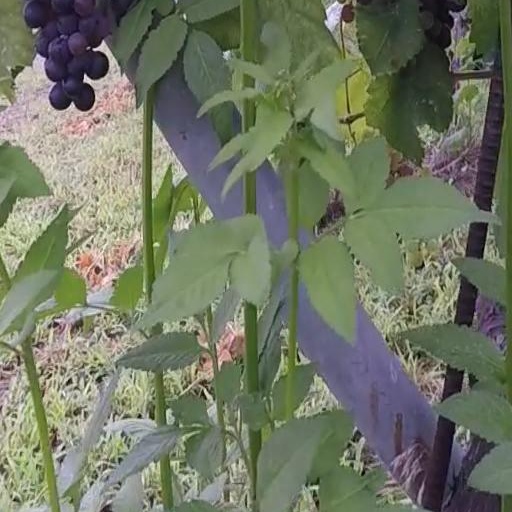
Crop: grape